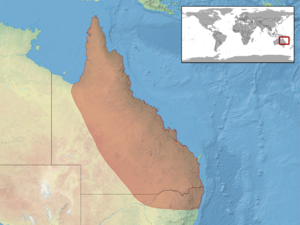
Gehyra dubia est une espèce de geckos de la famille des Gekkonidae.